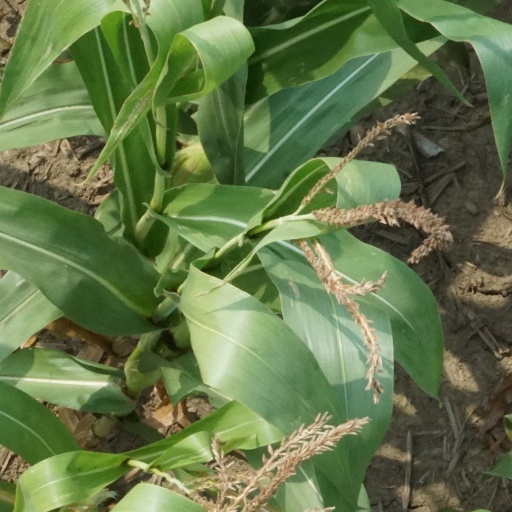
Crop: maize; corn